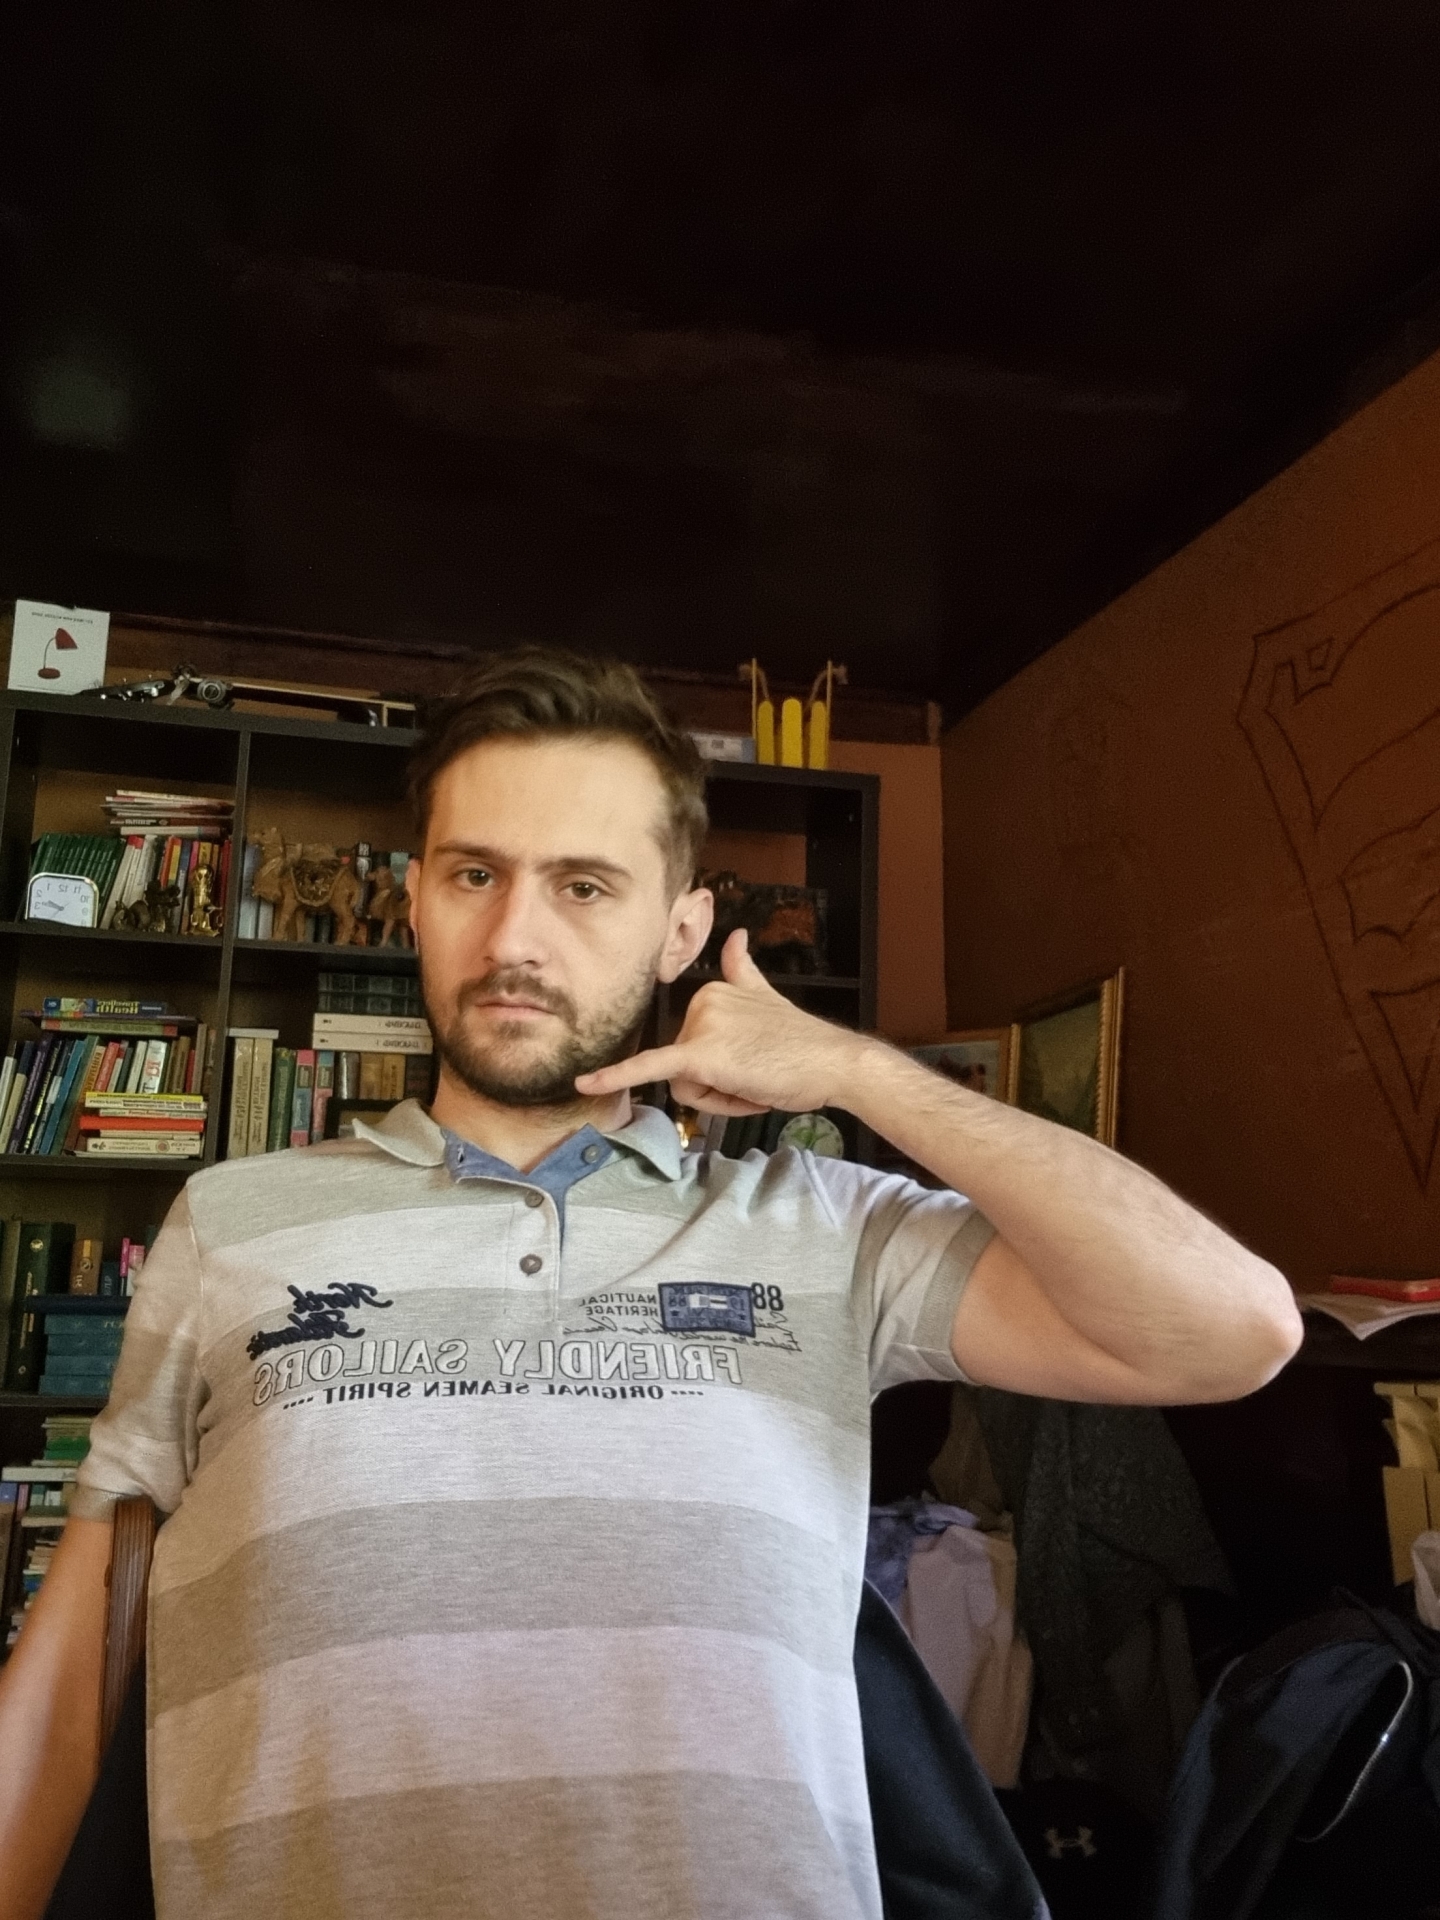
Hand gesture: call